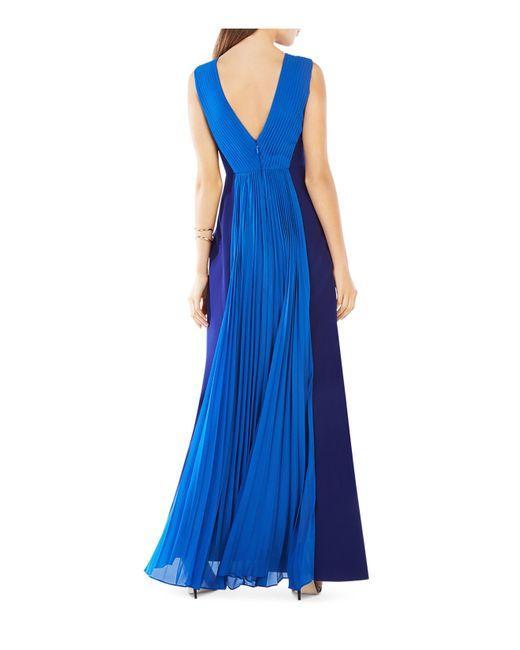
langes blaues gefaltetes ärmelloses Abendkleid